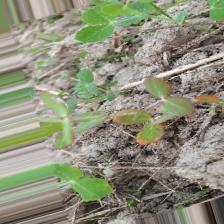
Label: Ascochyta blight